Vanity Fair (1998 TV serial)

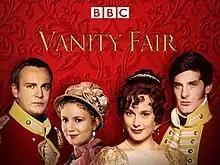

Vanity Fair is a BBC television drama serial adaptation of William Makepeace Thackeray's 1848 novel of the same name broadcast in 1998. The screenplay was written by Andrew Davies.